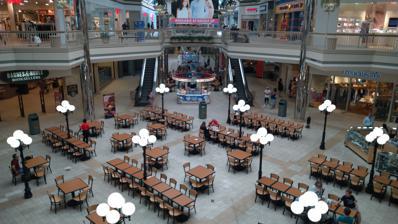
Building: Valley View Mall (Virginia)
Country: United States of America
Year built: 1985
Shopping mall in Virginia, United States Valley View Mall Interior of Valley View Mall Location Roanoke, Virginia , United States Coordinates 37°18′14.5″N 79°57′50.1″W / 37.304028°N 79.963917°W / 37.304028; -79.963917 Address 4802 Valley View Boulevard NW Opening date July 17, 1985 Developer Henry Faison Owner CBL & Associates Properties No. of stores and services 102 No. of anchor tenants 5 (3 open, 2 vacant) Total retail floor area 844,193 sq ft (78,428.1 m 2 ) No. of floors 2 Website www .valleyviewmall .com Valley View Mall is an 800,000-square-foot (74,000 m 2 ) regional shopping mall located in the Roundhill neighborhood of Roanoke, Virginia . It is located near the interchange of Interstate 581 / U.S. Route 220 with Hershberger Road ( State Route 101 ) in the northwest section of the city. Most outparcel locations around Valley View Mall have been developed into restaurants, retail stores, offices, and hotels.  Major surrounding stores include Ashley Furniture , Dick's Sporting Goods , Best Buy , Grand Home Furnishings , Walmart , and Target . Regal Cinemas has a 16 screen movie theater with stadium seating at an outparcel location, which replaced a smaller six screen cinema inside the mall. History The land that became Valley View Mall was a farm owned by the Huff family until the early 1980s.  The sizable farm was unusual in that it was located within the city limits of Roanoke and directly beside Interstate 581.  During a flight into Roanoke Regional Airport (then called Woodrum Field) in 1976, Charlotte, North Carolina –based developer Henry Faison noticed the property and immediately realized its prime location beside Interstate 581 / U.S. Route 220 and a short distance from Interstate 81 .  Local activists and the owners of Tanglewood Mall filed suit to prevent rezoning of the Huff Farm for construction of Valley View Mall.  The Virginia Supreme Court ultimately upheld the rezoning and ground was broken on August 22, 1983. Valley View Mall opened on July 17, 1985.  Anchor tenants were Sears , JCPenney , Leggett (now Belk ), Miller & Rhoads (later Montgomery Ward ), and Thalhimer's (later Hecht's ; now Macy's ).  The original Miller & Rhoads space is divided between an annex of Macy's on the upper level and Old Navy and several other shops on the lower level.  Space was left available for a sixth anchor across from Belk near the Sears end of the mall.  Along the mall's access and ring road were free-standing locations of Roanoke-based electronics retailer Holdren's (later Havertys , to be replaced by DSW and Michaels ), home improvement warehouse Hechinger (later a Rack & Sack grocery store; now Dick's Sporting Goods ), Toys "R" Us , Chi-Chi's (now T.G.I. Friday's ), and Olive Garden . Valley View did not immediately displace Tanglewood, which is located closer to more affluent neighborhoods in Roanoke City and Roanoke County. Which even though Valley View has about 40 or 50 more stores Tangewood still manages to keep its foot traffic up.   Access to Valley View was often problematic with incoming traffic backing up into the northbound lanes of Interstate 581 and exiting traffic clogging the only road out of the mall.  Nonetheless, more retailers such as Roanoke-based Grand Home Furnishings and Brendle's built free-standing locations adjacent to the mall.  Valley View's emergence as the retail hub of much of Southwest Virginia and Southern West Virginia was complete by the mid-1990s when traffic problems were ameliorated by the construction of a new access road and a partial interchange with Interstate 581/U.S. Route 220 south of the mall. Walmart , Target , Staples , PetSmart , and Best Buy built locations along the access road. The mall was sold in 2001 to Chattanooga, Tennessee –based CBL & Associates Properties, Inc. In recent years, Valley View Mall has attracted prominent national retailers including Eddie Bauer and Old Navy . Most outparcel locations near the mall have been developed since the mid-1990s. Starbucks built a location in 2005, which was its first cafe in the Roanoke Valley. Hecht's was officially renamed Macy's on September 9, 2006. A lifestyle center is being built in stages on a portion of what was the parking lot near the JCPenney and Sears entrances to the mall, with most of the freestanding dining locations now complete.  The development is called "The District at Valley View", and features Barnes & Noble , various fashion retailers, and restaurants including Carrabba's Italian Grill , Abuelo's Mexican Food Embassy, and Panera Bread . H&M opened its first western Virginia store in the mall on August 28, 2014 diagonal to the right from Sears. Gap closed its store at mall on January 26, 2015; it was one of the mall's major stores. On August 6, 2019, it was announced that Sears would be closing as part of a plan to close 26 stores nationwide. The store closed in October 2019. A well-known landmark in Valley View Mall was the "Shoe Tie Guy" statue, of an older man in a sweater with his leg raised onto the surface of a park bench tying his shoe. It was removed on October 26, 2020 due to "loose bolts"; it is unclear if the statue's removal is temporary or permanent. Former stores Sears Hechts Starbucks Macy's AMC Theatres Panera Bread Current Stores Gap Old Navy H&M PetSmart Kmart Youth Escort Policy Valley View Mall began a Youth Escort Policy in July 2007. All persons under 18 visiting the mall after 6:00 p.m. on Friday, Saturday, and Sunday, must either be accompanied by an adult or leave the premises. Unescorted teens may shop in the anchor stores but may not enter the mall area. Management implemented the policy in response to mall patrons who complained of unsupervised teenagers roaming around the mall and loitering in surrounding parking lots during weekend nights.  Management had previously added extra security to address these concerns. Some local teens, who complained of a lack of entertainment alternatives in Roanoke, protested the decision as group penalization for the actions of a minority, and planned a boycott of the mall. References